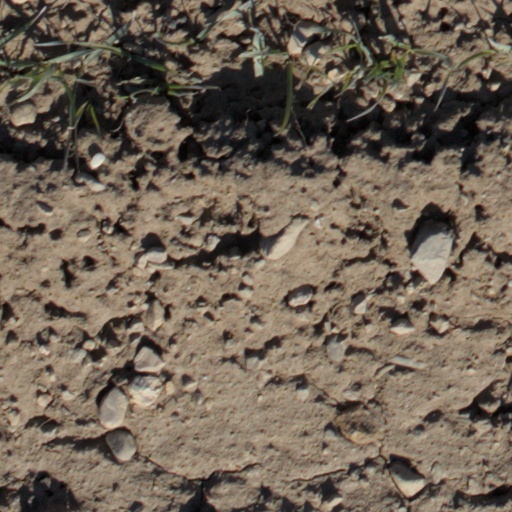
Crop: wheat